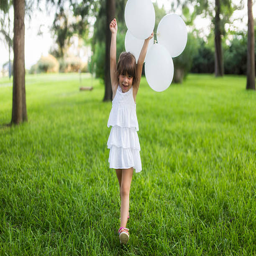
little girl running with white balloons in the park